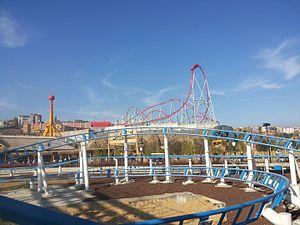
Vialand est un complexe de loisirs situé dans le quartier de Eyüp à Istanbul dans la région de Marmara en Turquie ouvert le 26 mai 2013.